George Floyd protests in South Carolina

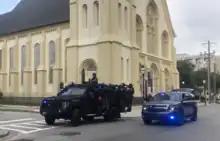
SWAT units imposing a curfew in Charleston County on May 31.

The city issued a curfew after protests resulted in vandalism of public property and statues and some protesters threw rocks at police and citizens. Additionally, several businesses and restaurants had glass windows busted. Two men wearing MAGA hats were assaulted. At one point, police in riot gear used tear gas to stall protesters. Protesters halted traffic on Interstate-26. The following day, a group of 200 protesters formed in Marion Square. One protester, identified as Gee Jordan, was arrested in Marion Square after praising police officers, having stated "I love each and every one of you. [...] I am not your enemy. You are not my enemy." He was charged with "disobeying lawful order" and has since been released from jail on bond. Charleston Police Chief Luther Reynolds defended the arrest, stating that "We specifically asked for [the protesters], numerous times, to disperse. We said if you don't, you will be arrested".